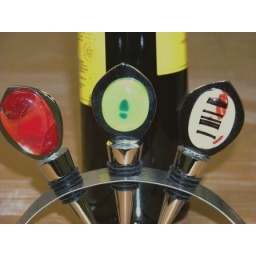
Beautiful glass feature on a set of three wine bottle stoppers that stand in a stainless steel stand.